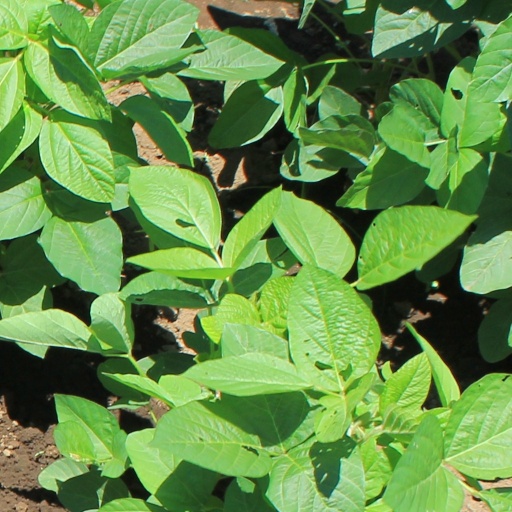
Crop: soybean